Peconic River

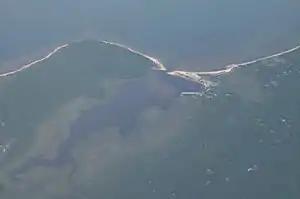
Peconic River

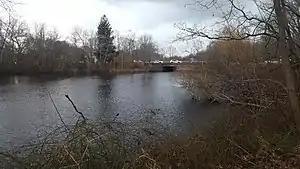
The Peconic River near its mouth in Riverhead, New York

The river originates in bogs and wetlands in central Long Island near the Brookhaven National Laboratory and flows eastward to the Peconic Bay. It is the longest river on Long Island and is almost entirely within the Central Long Island Pine Barrens publicly protected area, which was set up in 1993 to protect its relative wilderness standing.